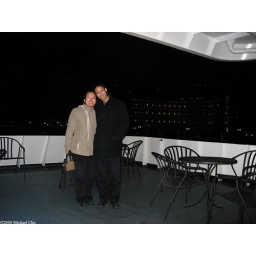
We took a scroll around the upper desks of the ship before we left